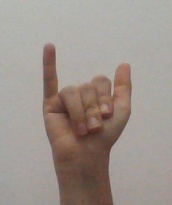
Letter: ya